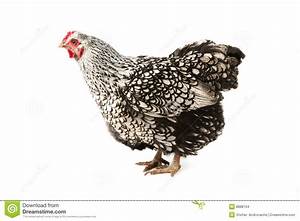
Label: chicken